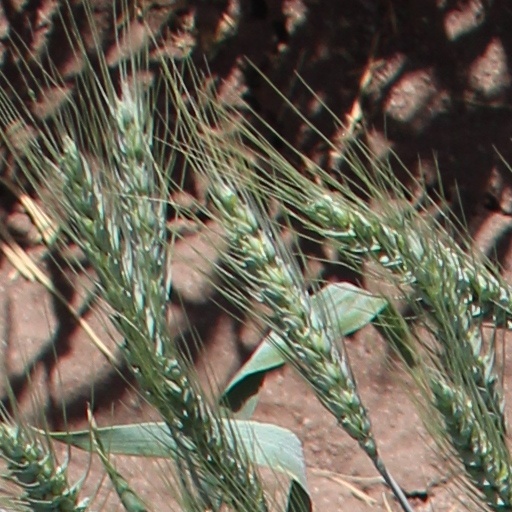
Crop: wheat